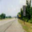
Label: road